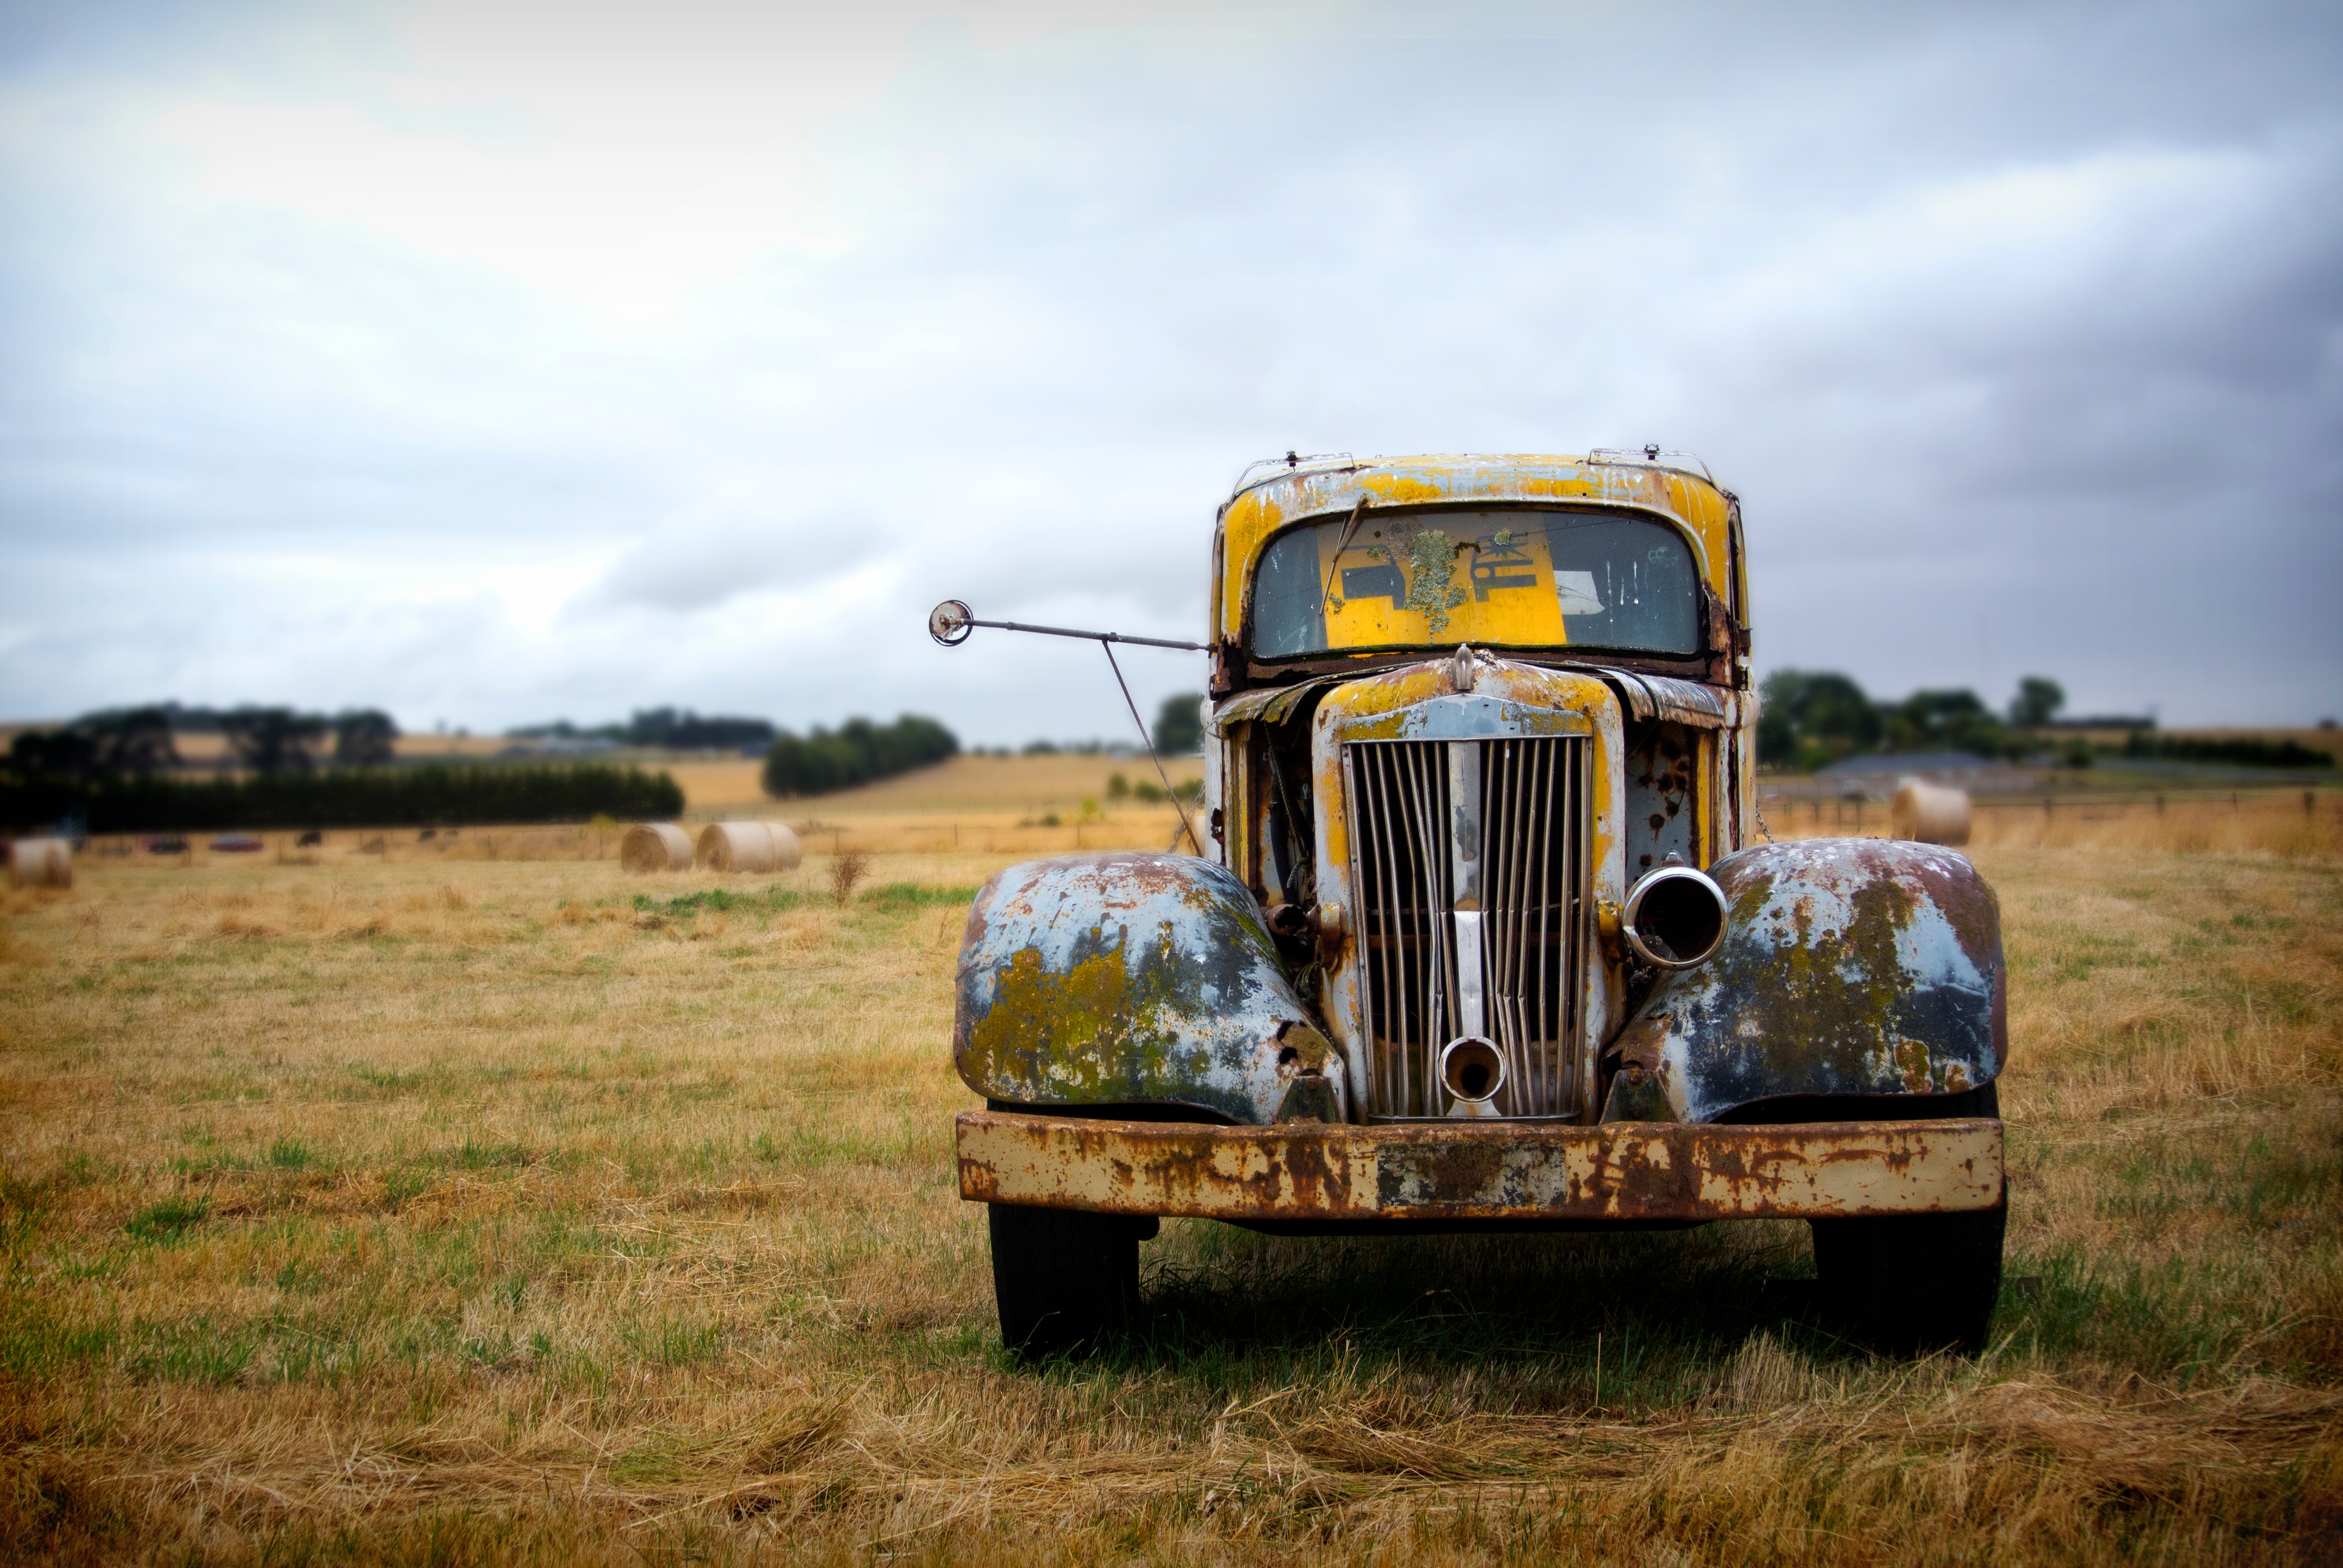
car, field, old, transport, truck, vehicle, agriculture, motor, rural area